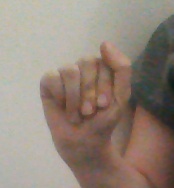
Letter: saad